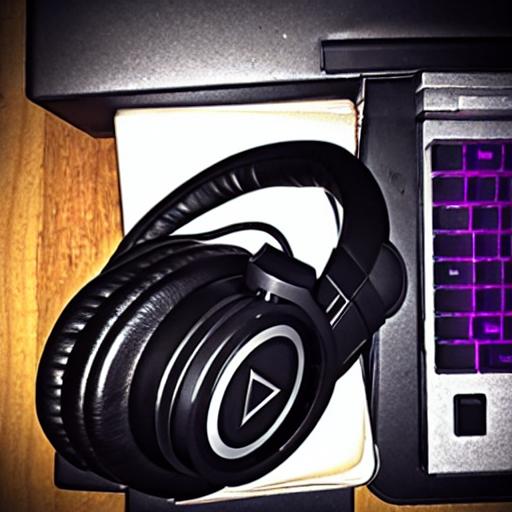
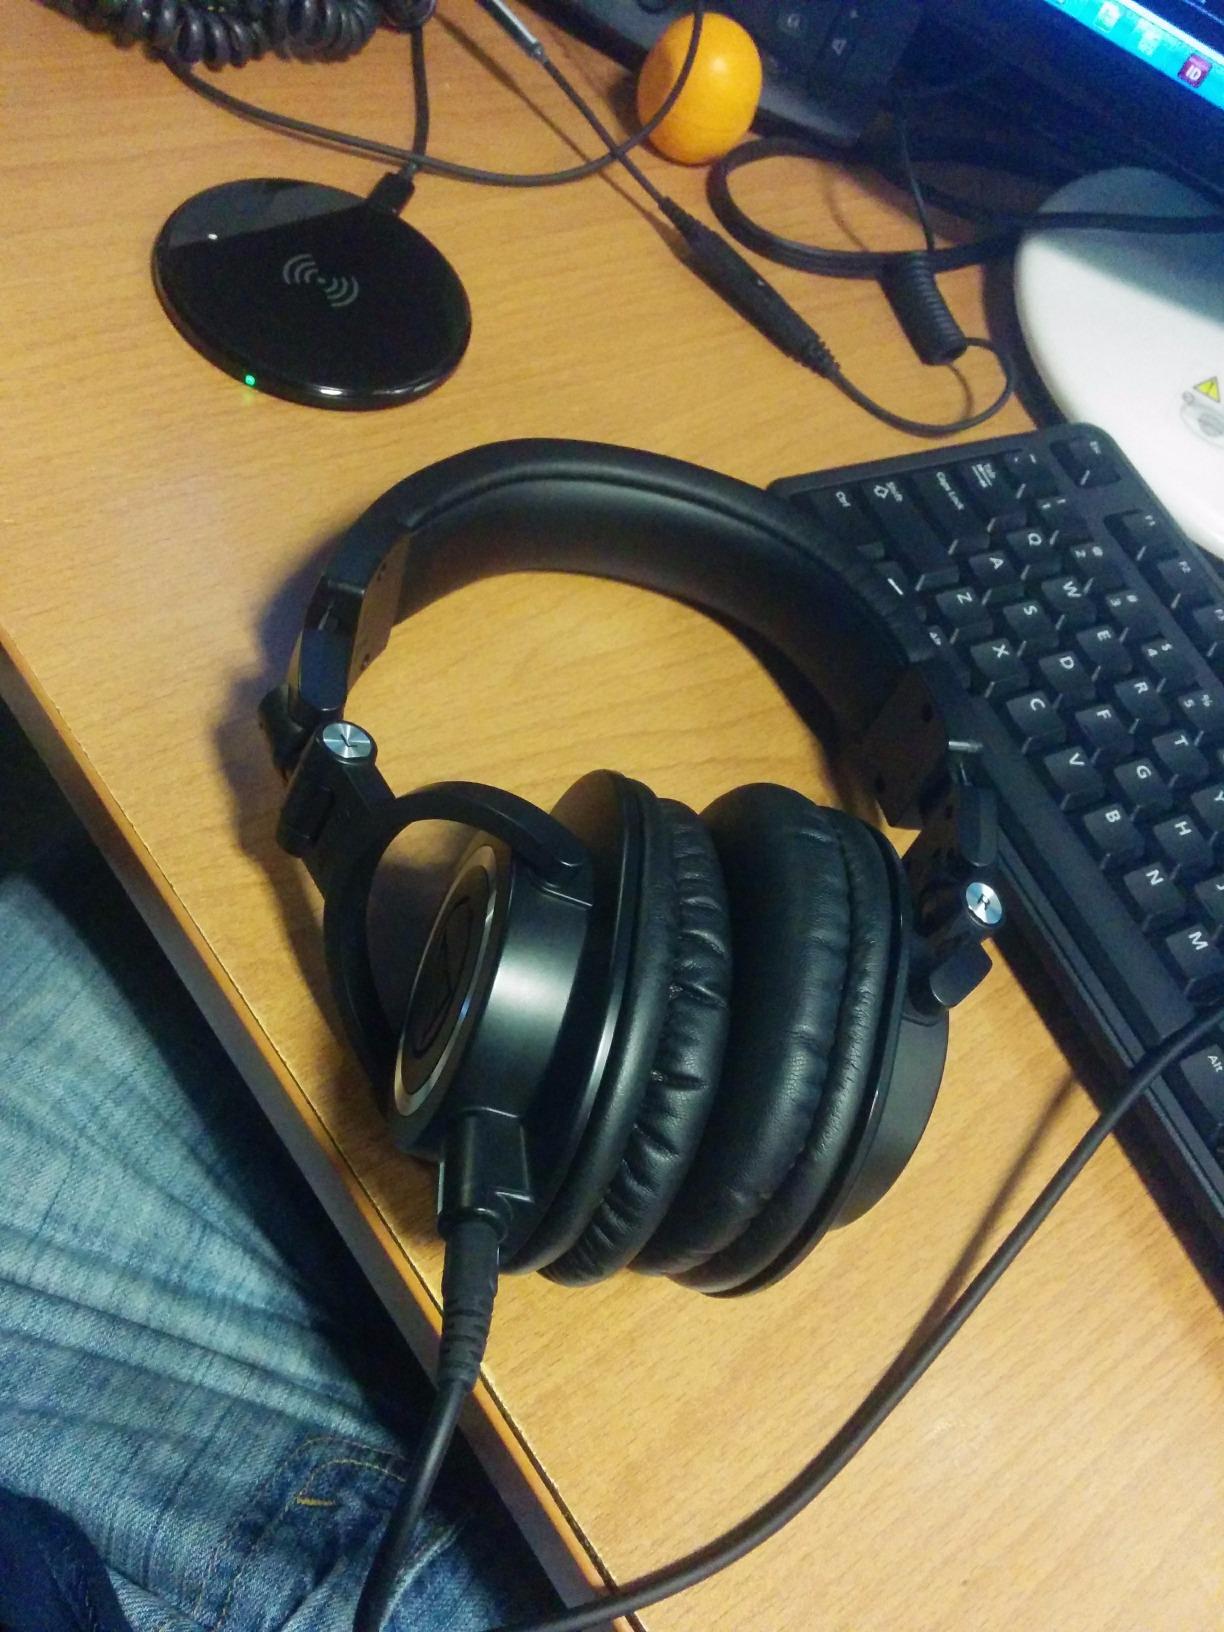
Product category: headphones
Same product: no